Iota Cassiopeiae

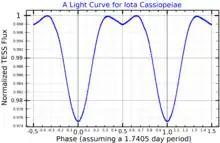
A light curve for Iota Cassiopeiae, plotted from "TESS" data

Iota Cassiopeiae is known to be a quintuple star system. The brightest star system, ι Cassiopeiae A, contains a white-colored A-type main-sequence star with a mean apparent magnitude of +4.61. The primary is itself a tighter binary star system. The two stars were resolved by adaptive optics. These are designated Aa and Ab (although confusingly they may also be labeled as A and Aa, respectively). The primary is classified as an Alpha Canum Venaticorum-type variable star and the brightness of the system varies from magnitude +4.45 to +4.53 with a period of 1.74 days, because of its magnetic field. The variability in brightness was first detected by Karl D. Rakos in 1962, although its spectrum was known to be variable from earlier observations. The fainter companion is a G-type star with a mass of . The orbital period of the system is about 49 years.